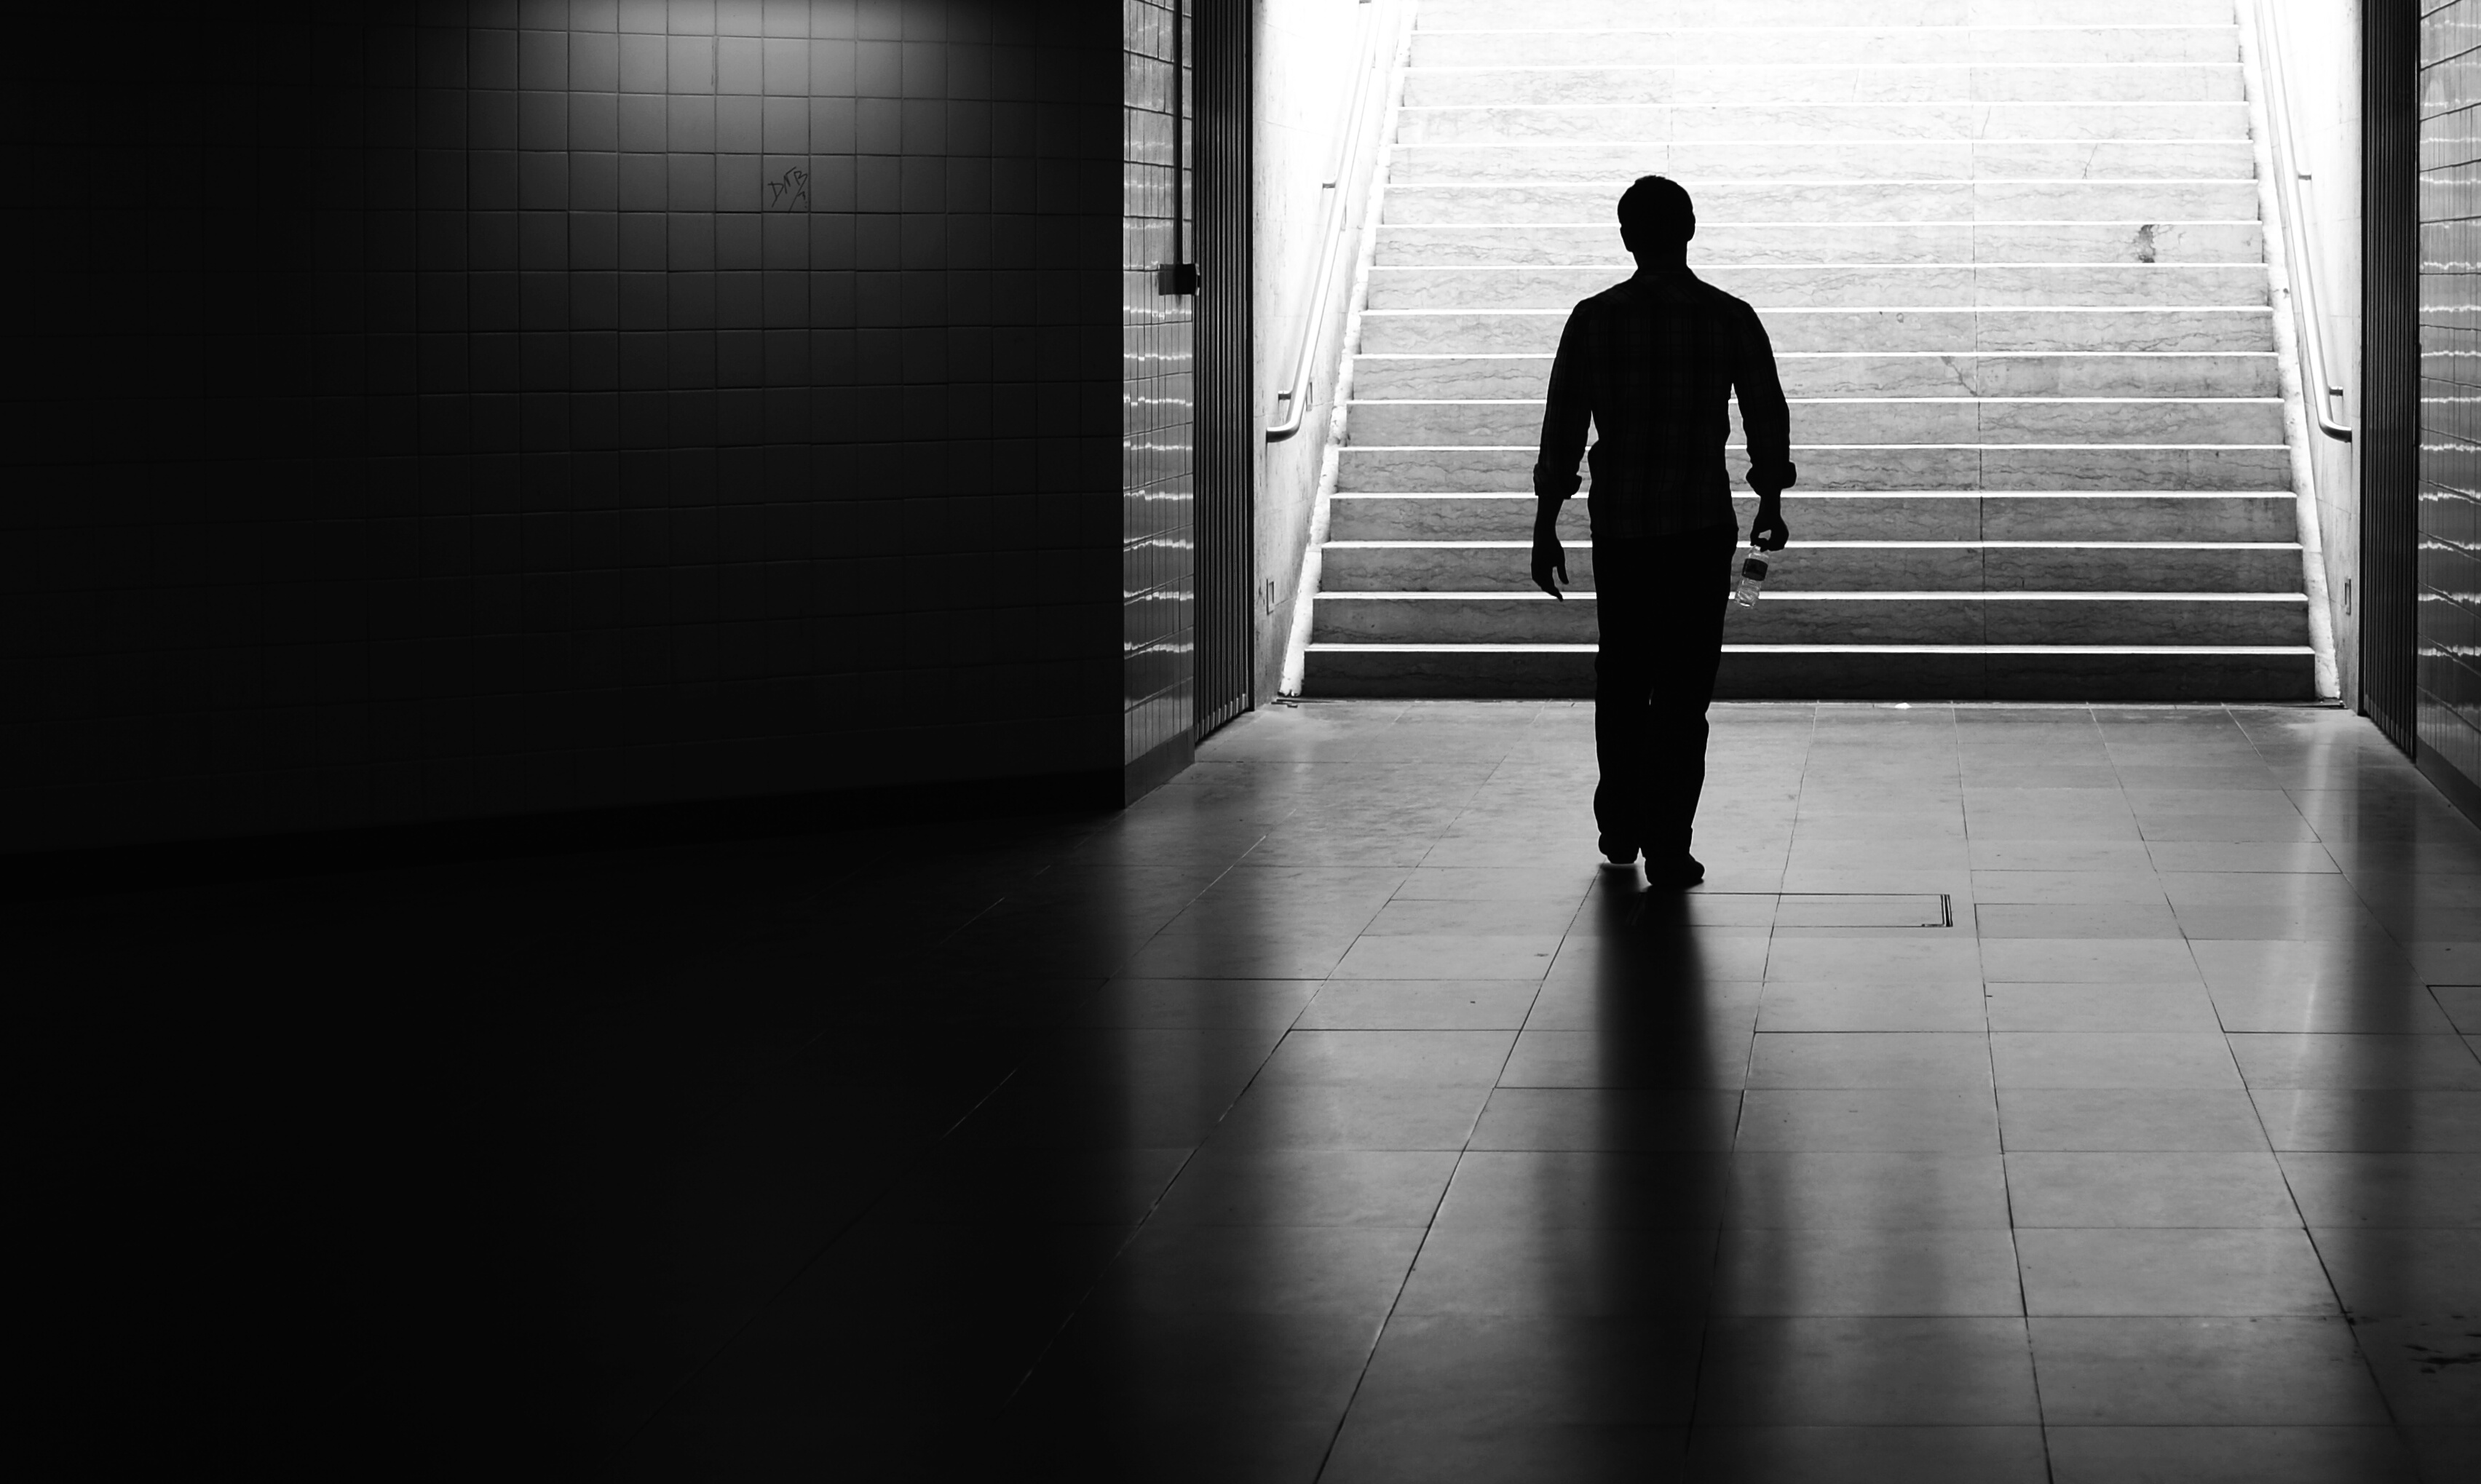
silhouette, creative, light, black and white, people, sun, white, street, photography, tube, urban, social, subway, metro, underground, dslr, line, lens, sitting, shadow, darkness, black, monochrome, streetphotography, bw, blackandwhite, blackwhite, streets, candid, best, 50mm, moments, public, photograph, snapshot, prime, sony, pretoebranco, rua, streetphoto, branco, silhouettes, shape, lisboa, lisbon, moment, unposed, decisive, souls, pretobranco, preto, sp, dslra200, pb, inpublic, fotografiaderua, streetmoments, lavinha, sal50f18, a200, metropolitano, jo olavinha, monochrome photography, film noir, human positions